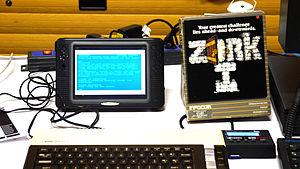
Zork I: The Great Underground Empire est un jeu vidéo du type fiction interactive entièrement textuelle. Il a été développé par Marc Blank, Dave Lebling, Bruce Daniels et Tim Anderson puis publié par Infocom en 1980. C'est le premier jeu d'Infocom et surtout le premier jeu de la série Zork, qui se poursuivra notamment avec Zork II et Zork III.